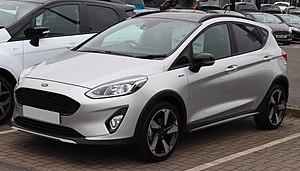
Depuis 1976, la Ford Fiesta est un modèle d'automobile 3-5 portes produit par le constructeur américain Ford et sa filiale Ford Europe. Six versions successives de la Fiesta sont conçues depuis sa création. La petite Ford est produite uniquement en Europe jusqu'en 1996, mais depuis le modèle et des variantes sont aussi produites dans les pays émergents pour ces-dits marchés. Cette citadine polyvalente, à l'origine destinée au marché européen, est désormais également commercialisée sur d'autres continents.